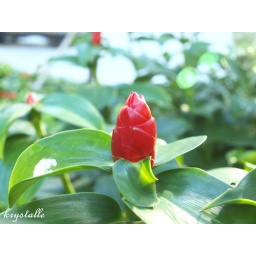
red flower beside wheelock place